Primeval Hunt

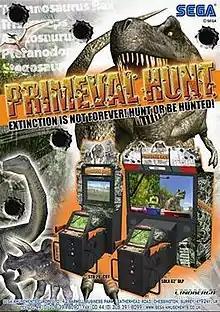
Brochure cover

Primeval Hunt is a shooting arcade game which is developed and published by Sega and runs on their Sega Lindbergh hardware. It comes in both standard and deluxe models, with the deluxe version featuring a 62" HD Screen.